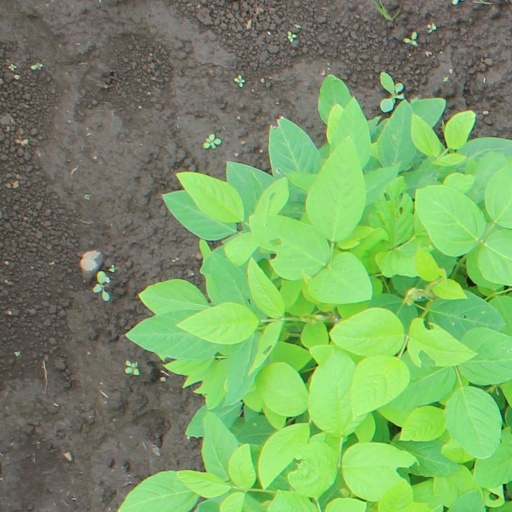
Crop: soybean